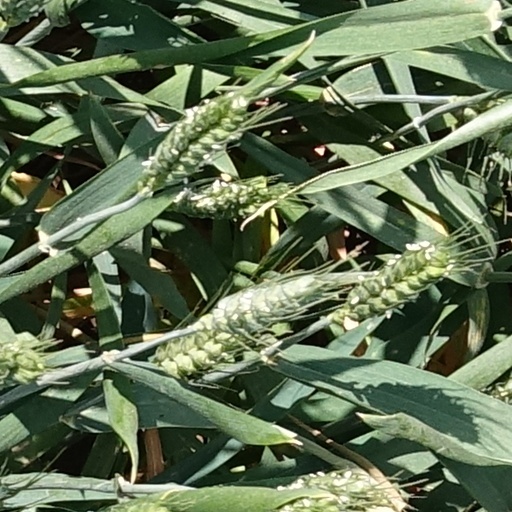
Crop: wheat